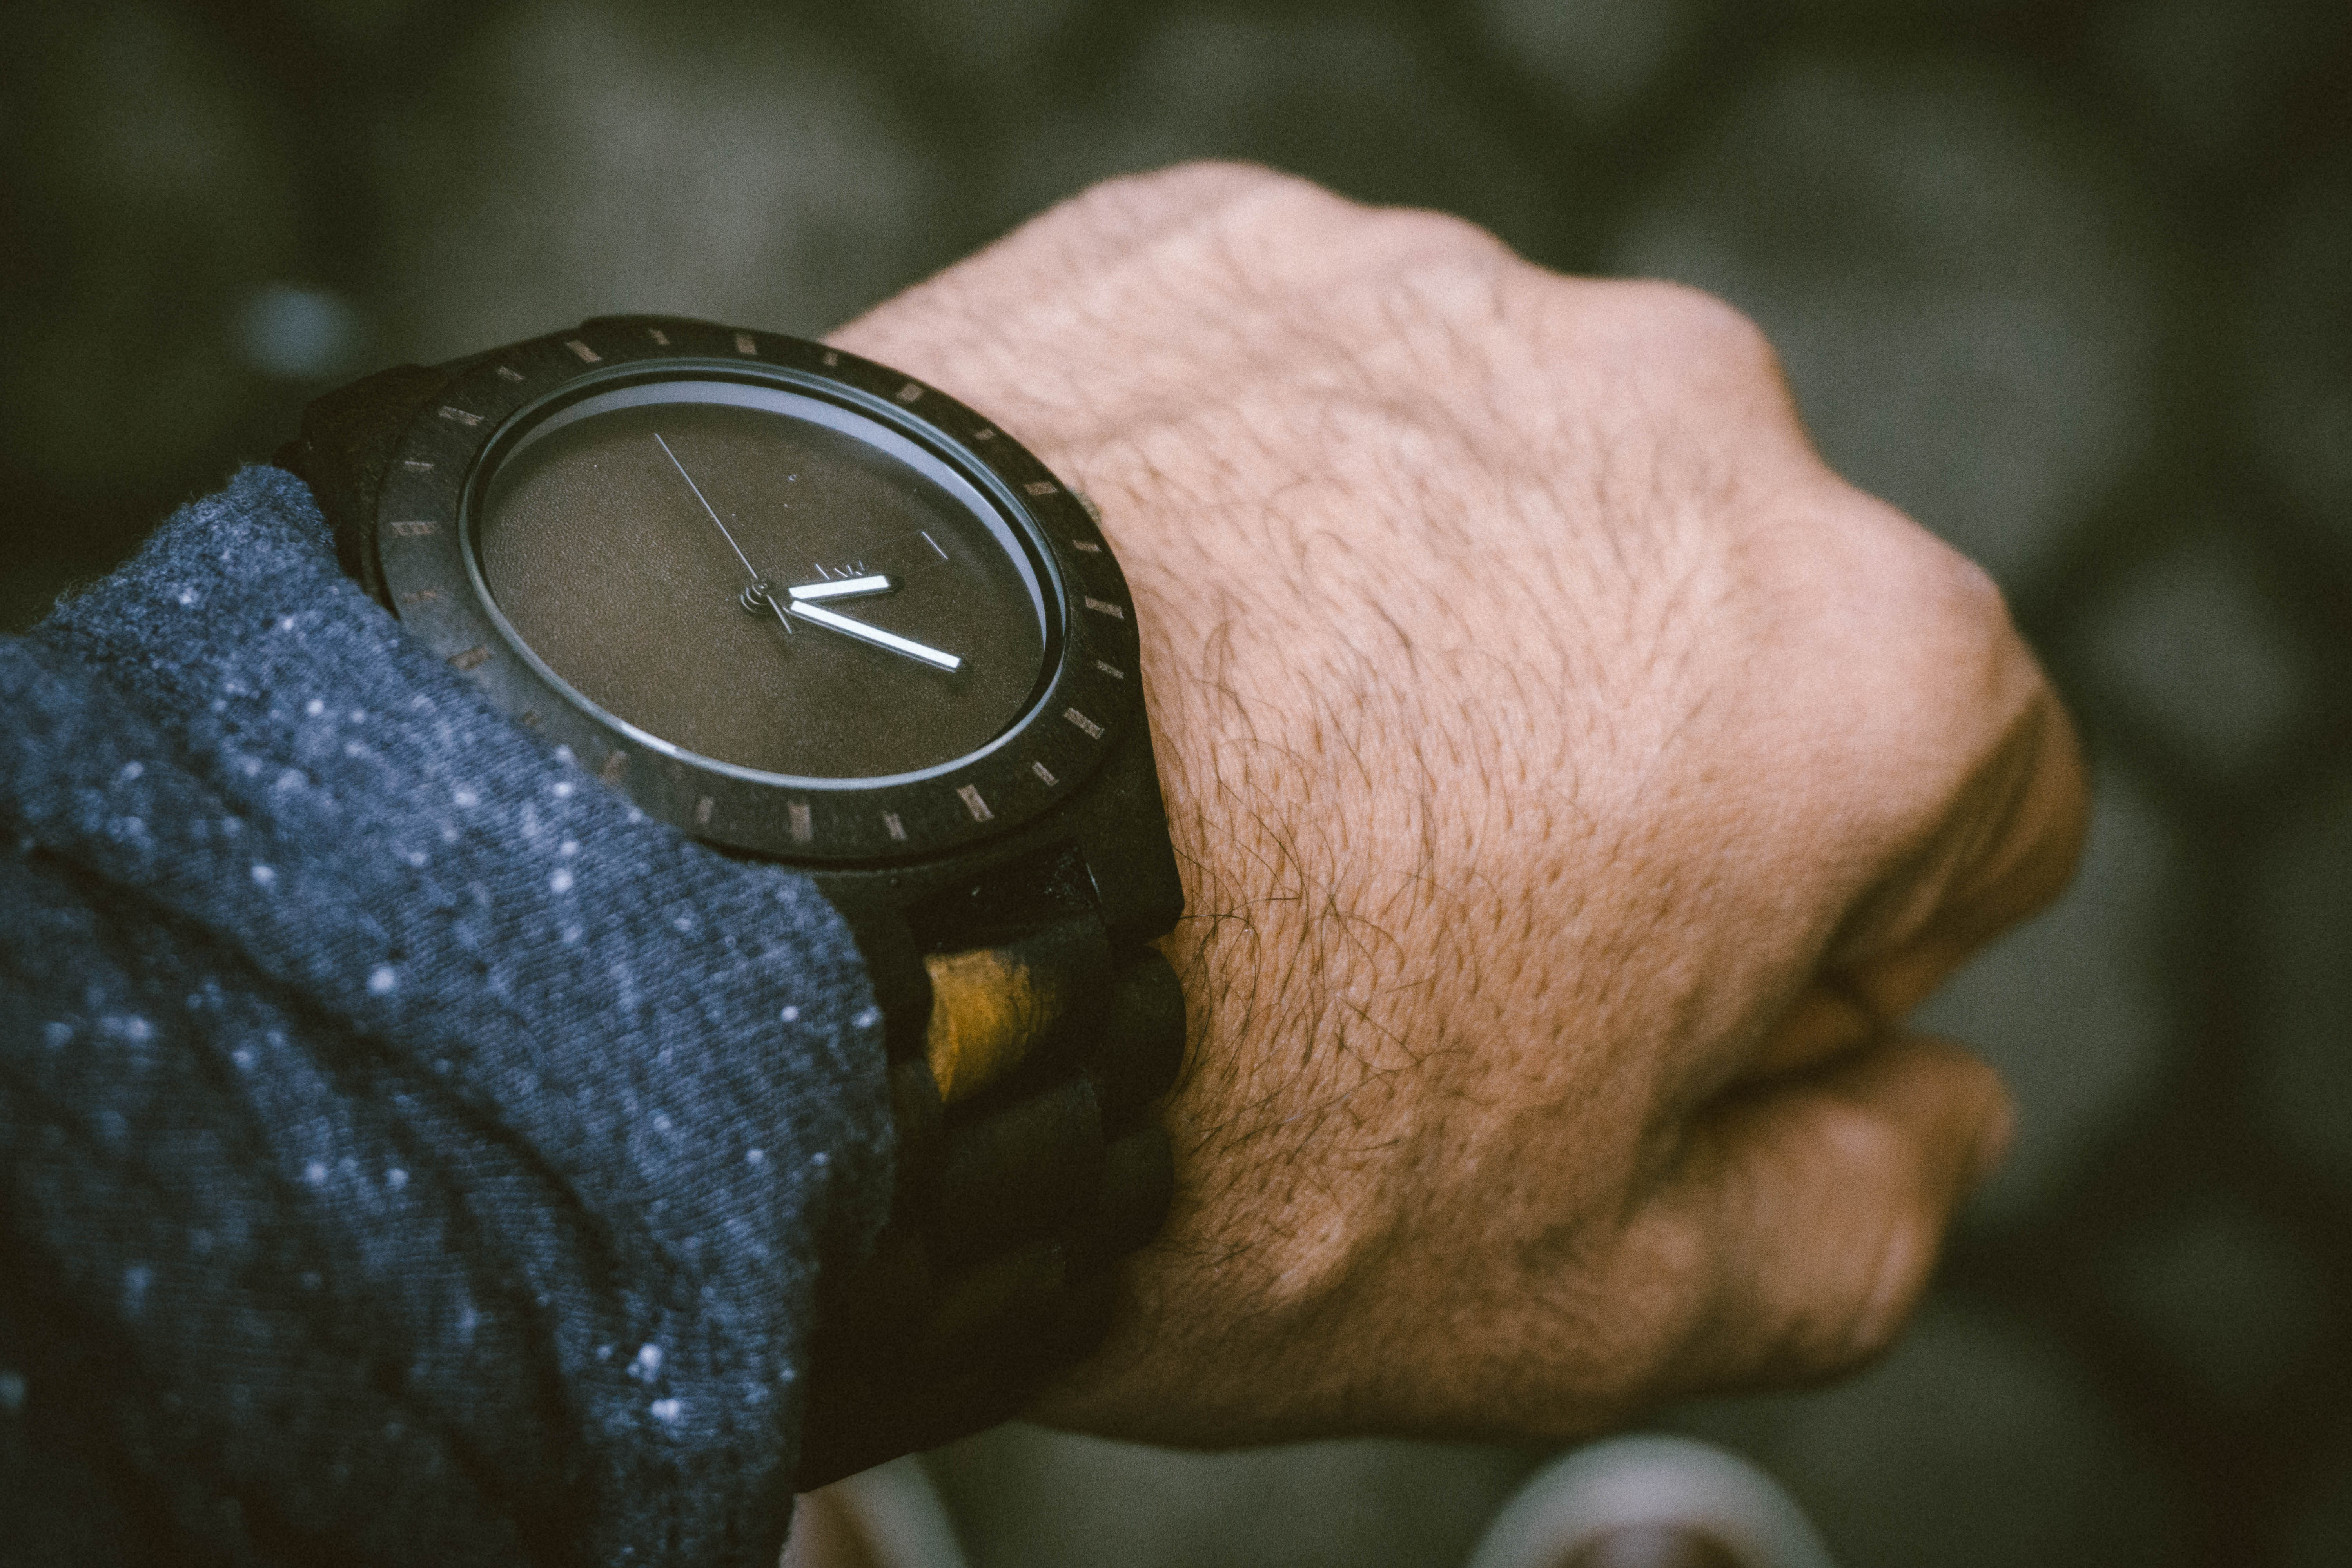
watch, hand, photography, finger, close up, eye, head, organ, macro photography